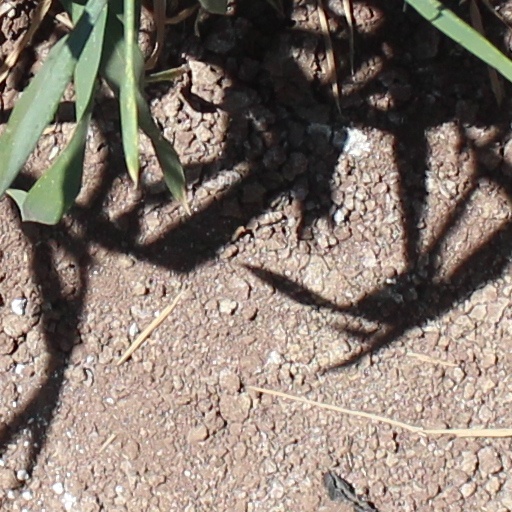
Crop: wheat